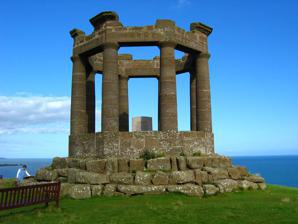
Building: Stonehaven War Memorial
Country: United Kingdom
Year built: 1923
Building Stonehaven War Memorial in 2008 General information Coordinates 56°57′17.92″N 2°12′9.61″W / 56.9549778°N 2.2026694°W / 56.9549778; -2.2026694 Completed 1923 Design and construction Architect(s) John Ellis Stonehaven War Memorial is a war memorial situated on Black Hill overlooking Stonehaven in Scotland. History The memorial was designed by a Stonehaven architect, John Ellis. It was unveiled in May 1923 by Viscountess Cowdray . On 20 May 2023, a rededication ceremony was held to mark 100 years since the structure was unveiled. Structure The structure is octagonal and resembles a ruined temple. It is Category C listed . Within the structure is a granite stone with the names of 162 people who died in World War I . After World War II , additional smaller memorial stones were added. References ^ "Stonehaven War Memorial" . Dundee Evening Telegraph . 1923-05-21. p. 2. ^ a b Boorman, Derek (2006-03-19). A Century of Remembrance: One Hundred Outstanding British War Memorials . Casemate Publishers. ISBN 978-1-78159-713-2 . ^ Renton, Dawn (2023-03-08). "Stonehaven Royal British Legion launches appeal for pipers" . The Scotsman . ^ Waterston, Kirstie (2023-05-12). "Community to rededicate Stonehaven war memorial - 100 years to the day it was unveiled in 1923" . The Courier . ^ "WAR MEMORIAL, BLACK HILL (LB2918)" . portal.historicenvironment.scot .